Respect

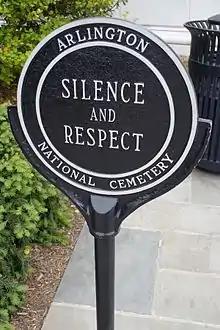
A sign entreating "silence and respect" at Arlington National Cemetery

Respect, also called esteem, is a positive feeling or deferential action shown towards someone or something considered important or held in high esteem or regard. It conveys a sense of admiration for good or valuable qualities. It is also the process of honoring someone by exhibiting care, concern, or consideration for their needs or feelings.